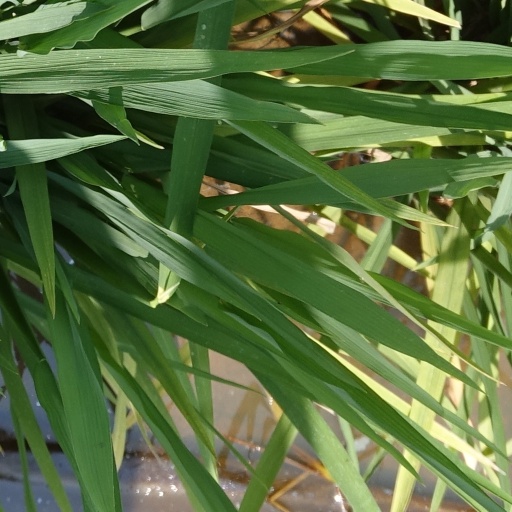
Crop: rice